Christine Egan

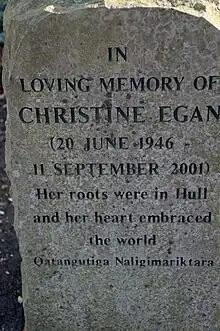
Gravestone for Christine Egan in Queen's Gardens, Kingston upon Hull, December 2013

Born in Kingston upon Hull, England, she graduated from the Hull School of Nursing in 1967. Egan immigrated to Canada to work as a nurse in Iqaluit and other Nunavut communities. In 1999, she earned her Ph.D. in Community Health Services from the University of Manitoba. She became the Program Director of Research and Education for the Health Board of Kivalliq Region.